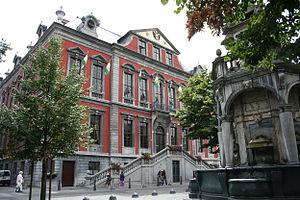
Liège (Belgique), l’hôtel de ville (1714).
Le Patrimoine public de Liège est principalement représenté par son Palais des Princes-Évêques mais de nombreux bâtiments ont participé à la vie civile des Liégeois.
La place du Marché est une place du centre de Liège. Sur cette place, la plus ancienne de la ville, se dresse les deux symboles de la Cité : le Perron et l'hôtel de ville, surnommé la Violette. Elle est voisine de la place Saint-Lambert.